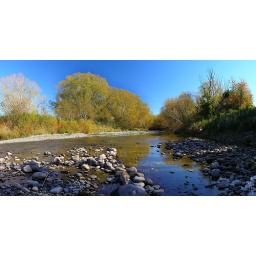
In the bed of the Selwyn River, by the bridge at Glentunnel, New Zealand. 5-photo panorama.